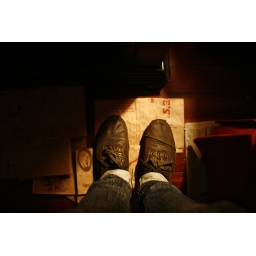
standing upon some paper bags from the beloved Trader Joe's market.